Port Jervis, New York

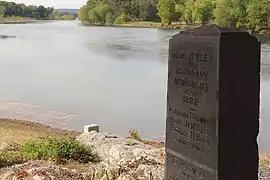
Overlooking the Tri-States Monument at the confluence of the Delaware and Neversink rivers from the Witness Monument

Port Jervis is located on the north bank of the Delaware River at the confluence where the Neversink River – the Delaware's largest tributary – empties into the larger river. Port Jervis is connected by the Mid-Delaware Bridge across the Delaware to Matamoras, Pennsylvania.